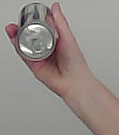
Product: redbull_energydrink